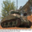
Label: tank